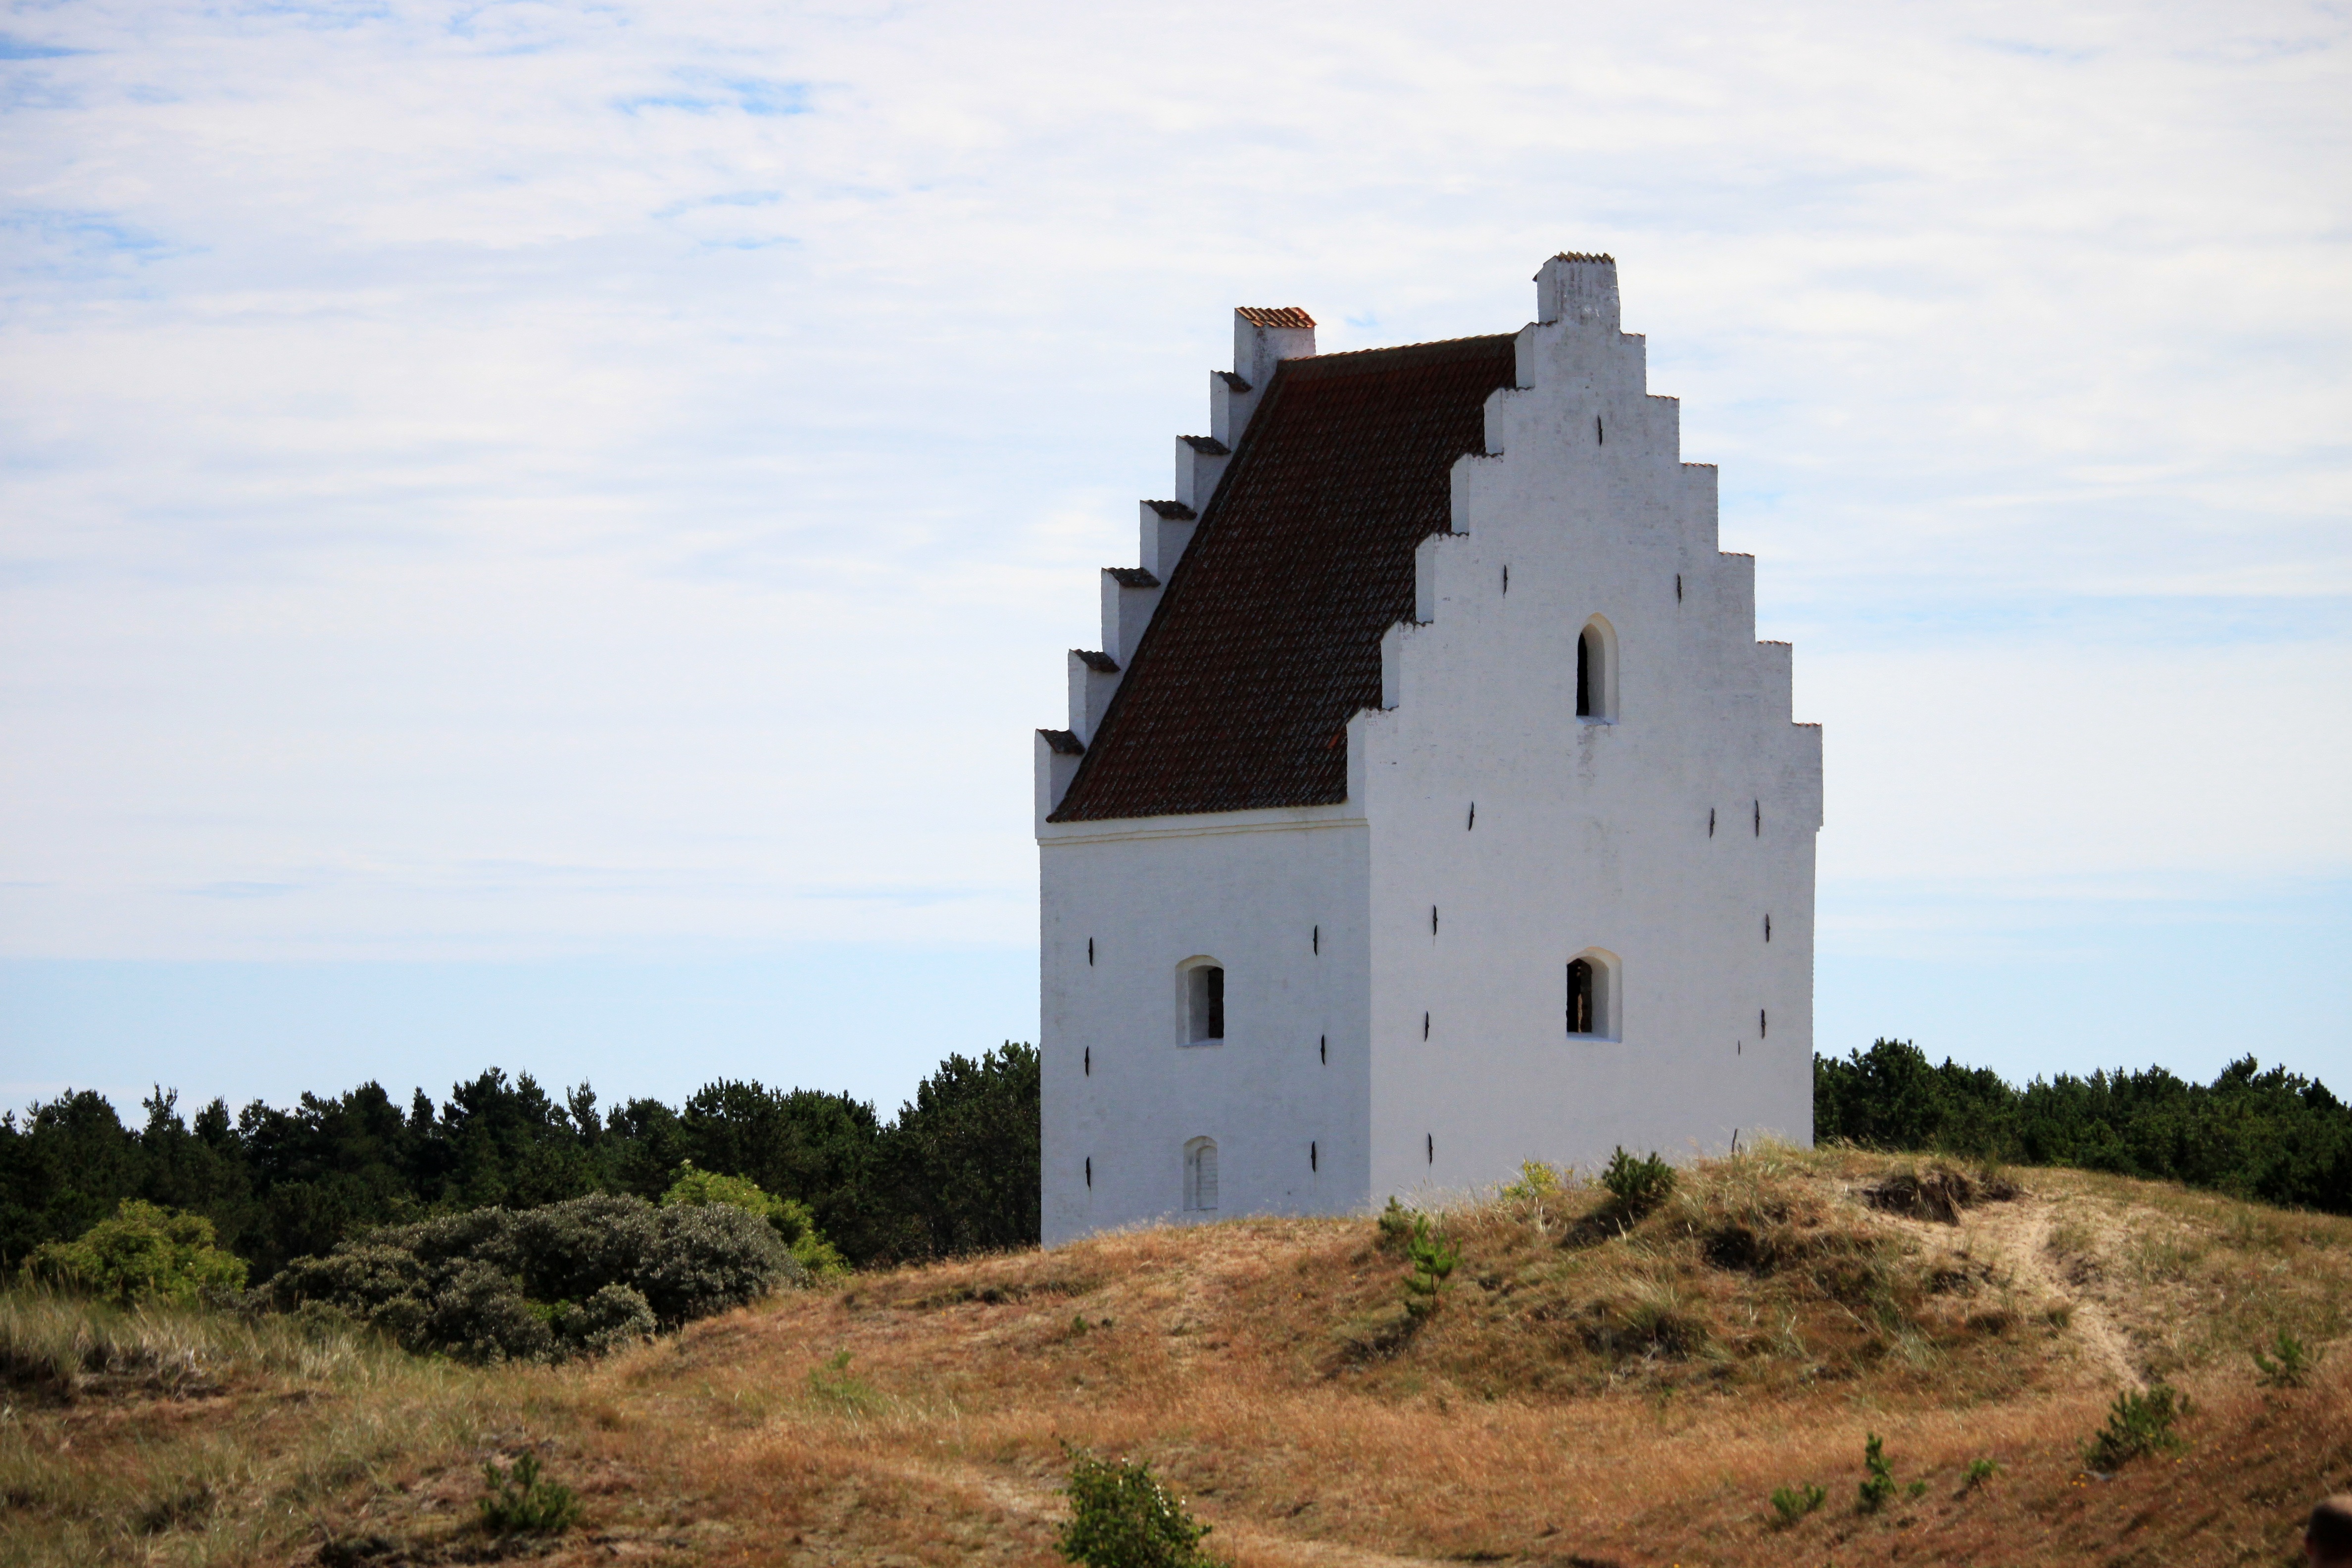
nature, sand, building, old, summer, green, tower, castle, church, chapel, fortification, ruins, monastery, denmark, rural area